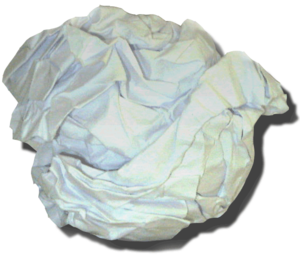
Cet article est une liste de fractales, ordonnées par dimension de Hausdorff croissante.